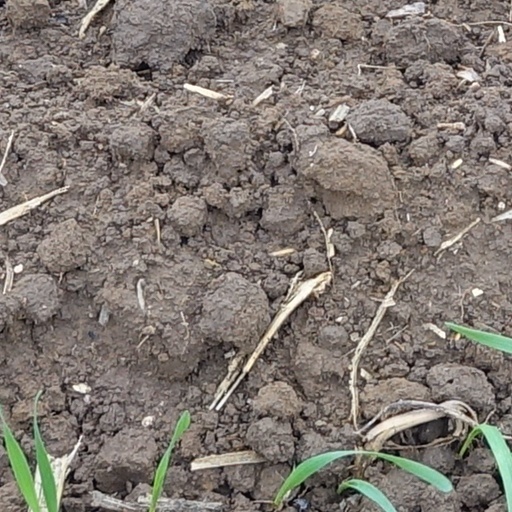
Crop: wheat